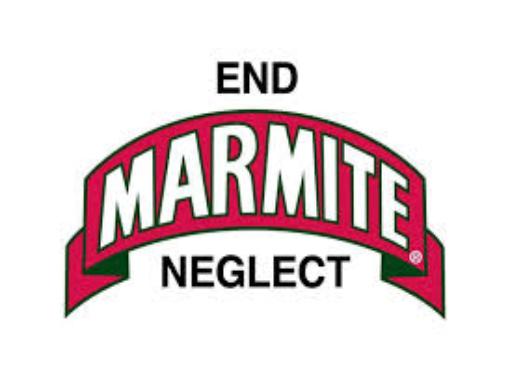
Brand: Marmite
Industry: Food